Official Gazette of the Republic of Turkey

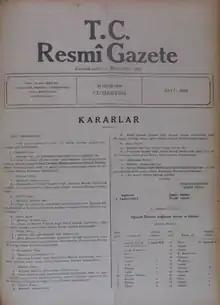
The front page of "T.C. Resmî Gazete", dated 20 April 1946

Official Gazette of the Republic of Türkiye is the national and only official journal of Turkey that publishes the new legislation and other official announcements. It is referred to as "Resmî Gazete" in short.